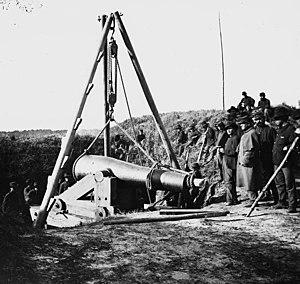
Le canon Rodman est un type de columbiads de la guerre de Sécession, conçu par l'artilleur de l'Union Thomas Jackson Rodman. Ces pièces d'artillerie lourde étaient conçues pour tirer aussi bien des boulets que des obus ; elles étaient destinées aux batteries côtières. Elles ont été coulées en calibres de 8 pouces, 10 pouces, 13 pouces, 15 pouces, et un de 20 pouces. Hormis la taille, les canons étaient tous de conception identique, de forme tronconique, dotés d'une grande cascabelle aplatie avec une roue dentée pour rectifier la hausse. Contrairement aux autres columbiads, les canons Rodman étaient dépourvus de magasin à poudre de type obusier ; mais leur principale différence avec les pièces d'artillerie antérieures tenait au fait que leur canon était alésé dans la masse : le développement de cette technique permit à Rodman d’obtenir des canons en fonte beaucoup plus résistants que leurs prédécesseurs.